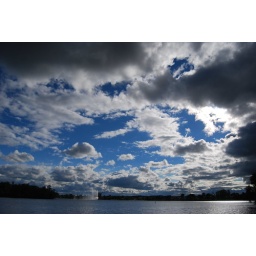
Dark clouds and blue sky over Little Lake